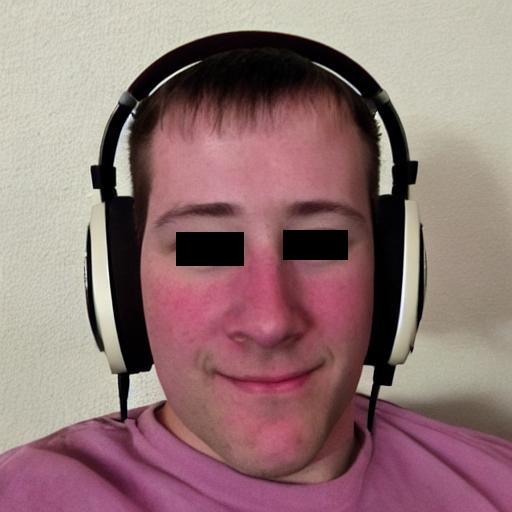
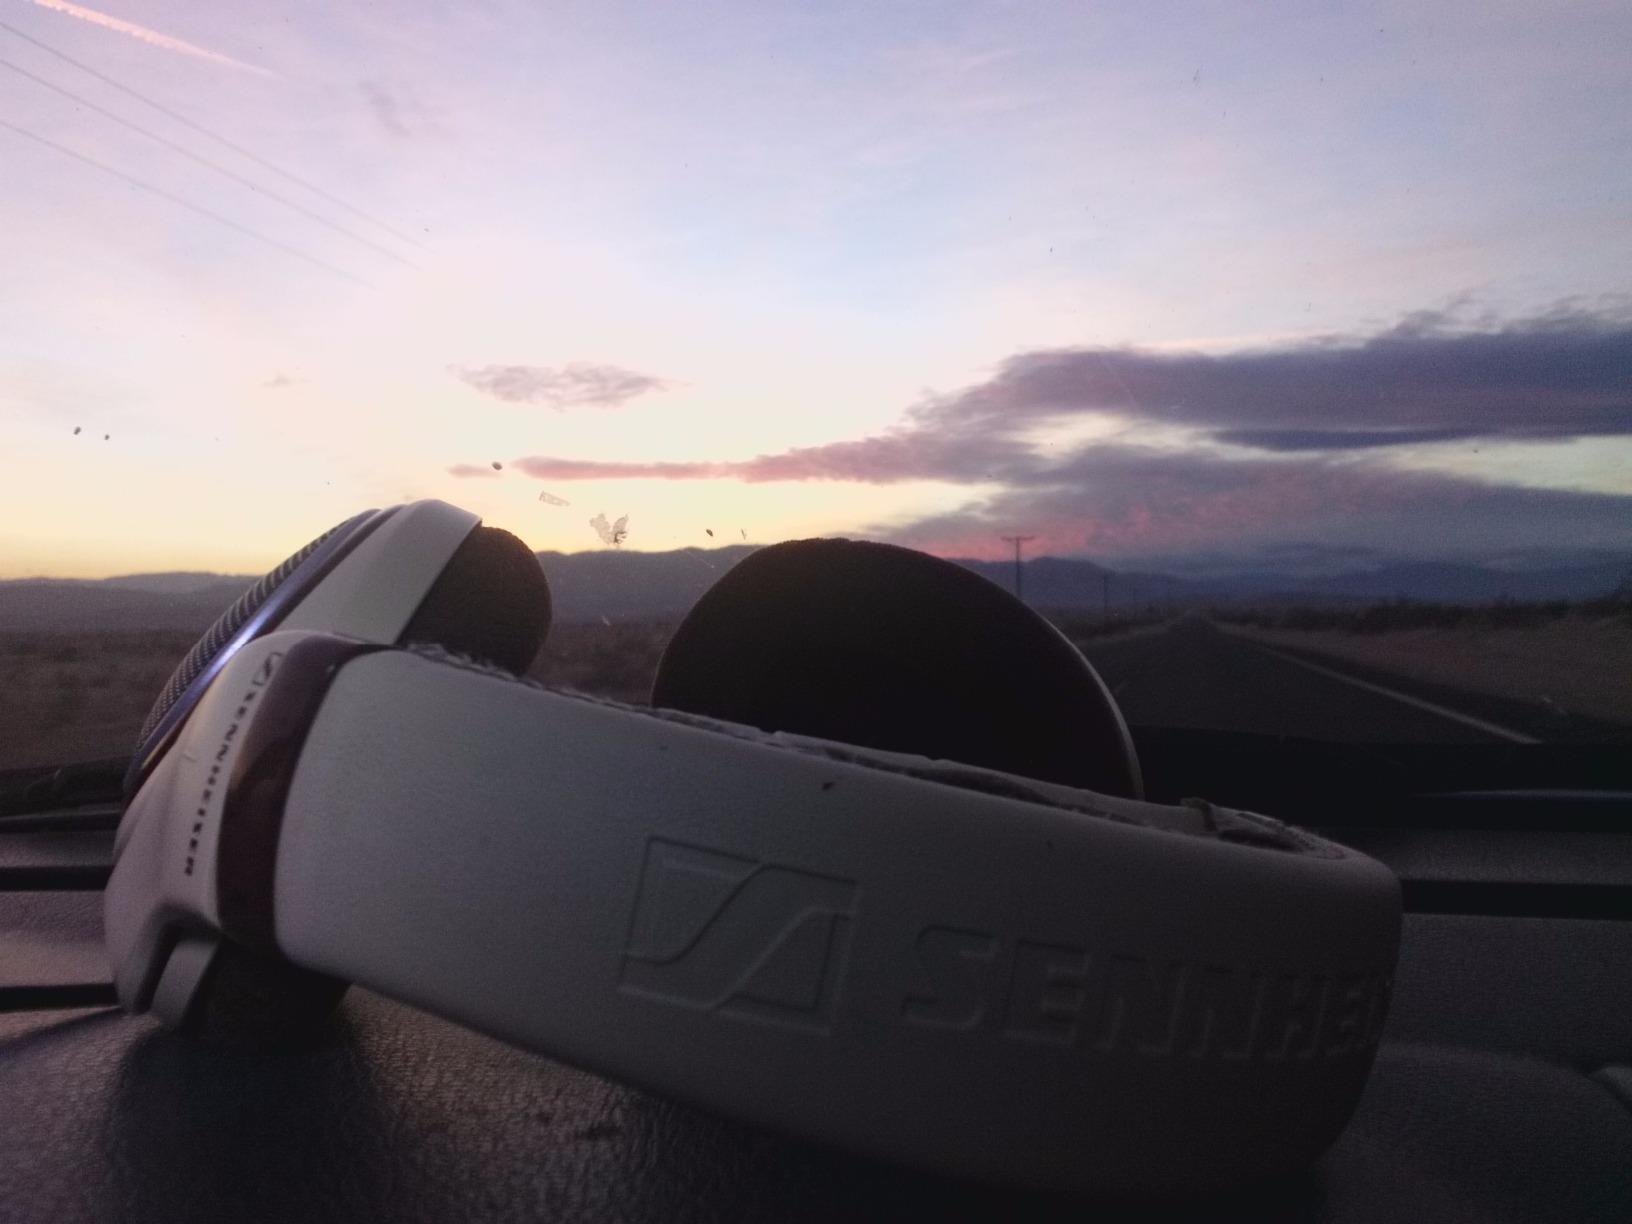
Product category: headphones
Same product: no